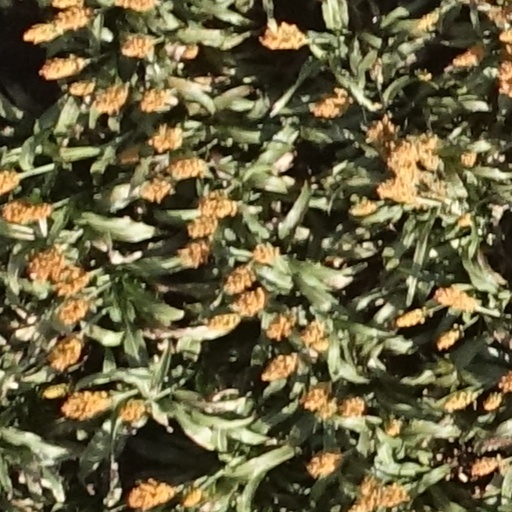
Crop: sorghum